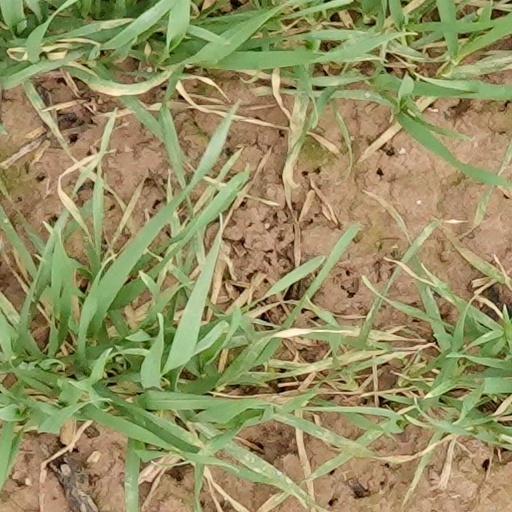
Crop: wheat